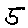
Label: 5